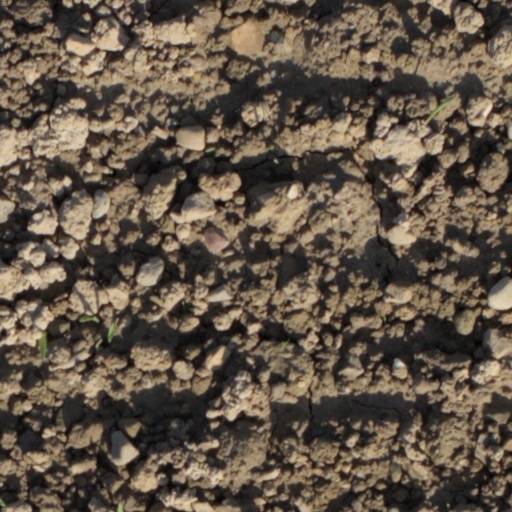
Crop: wheat